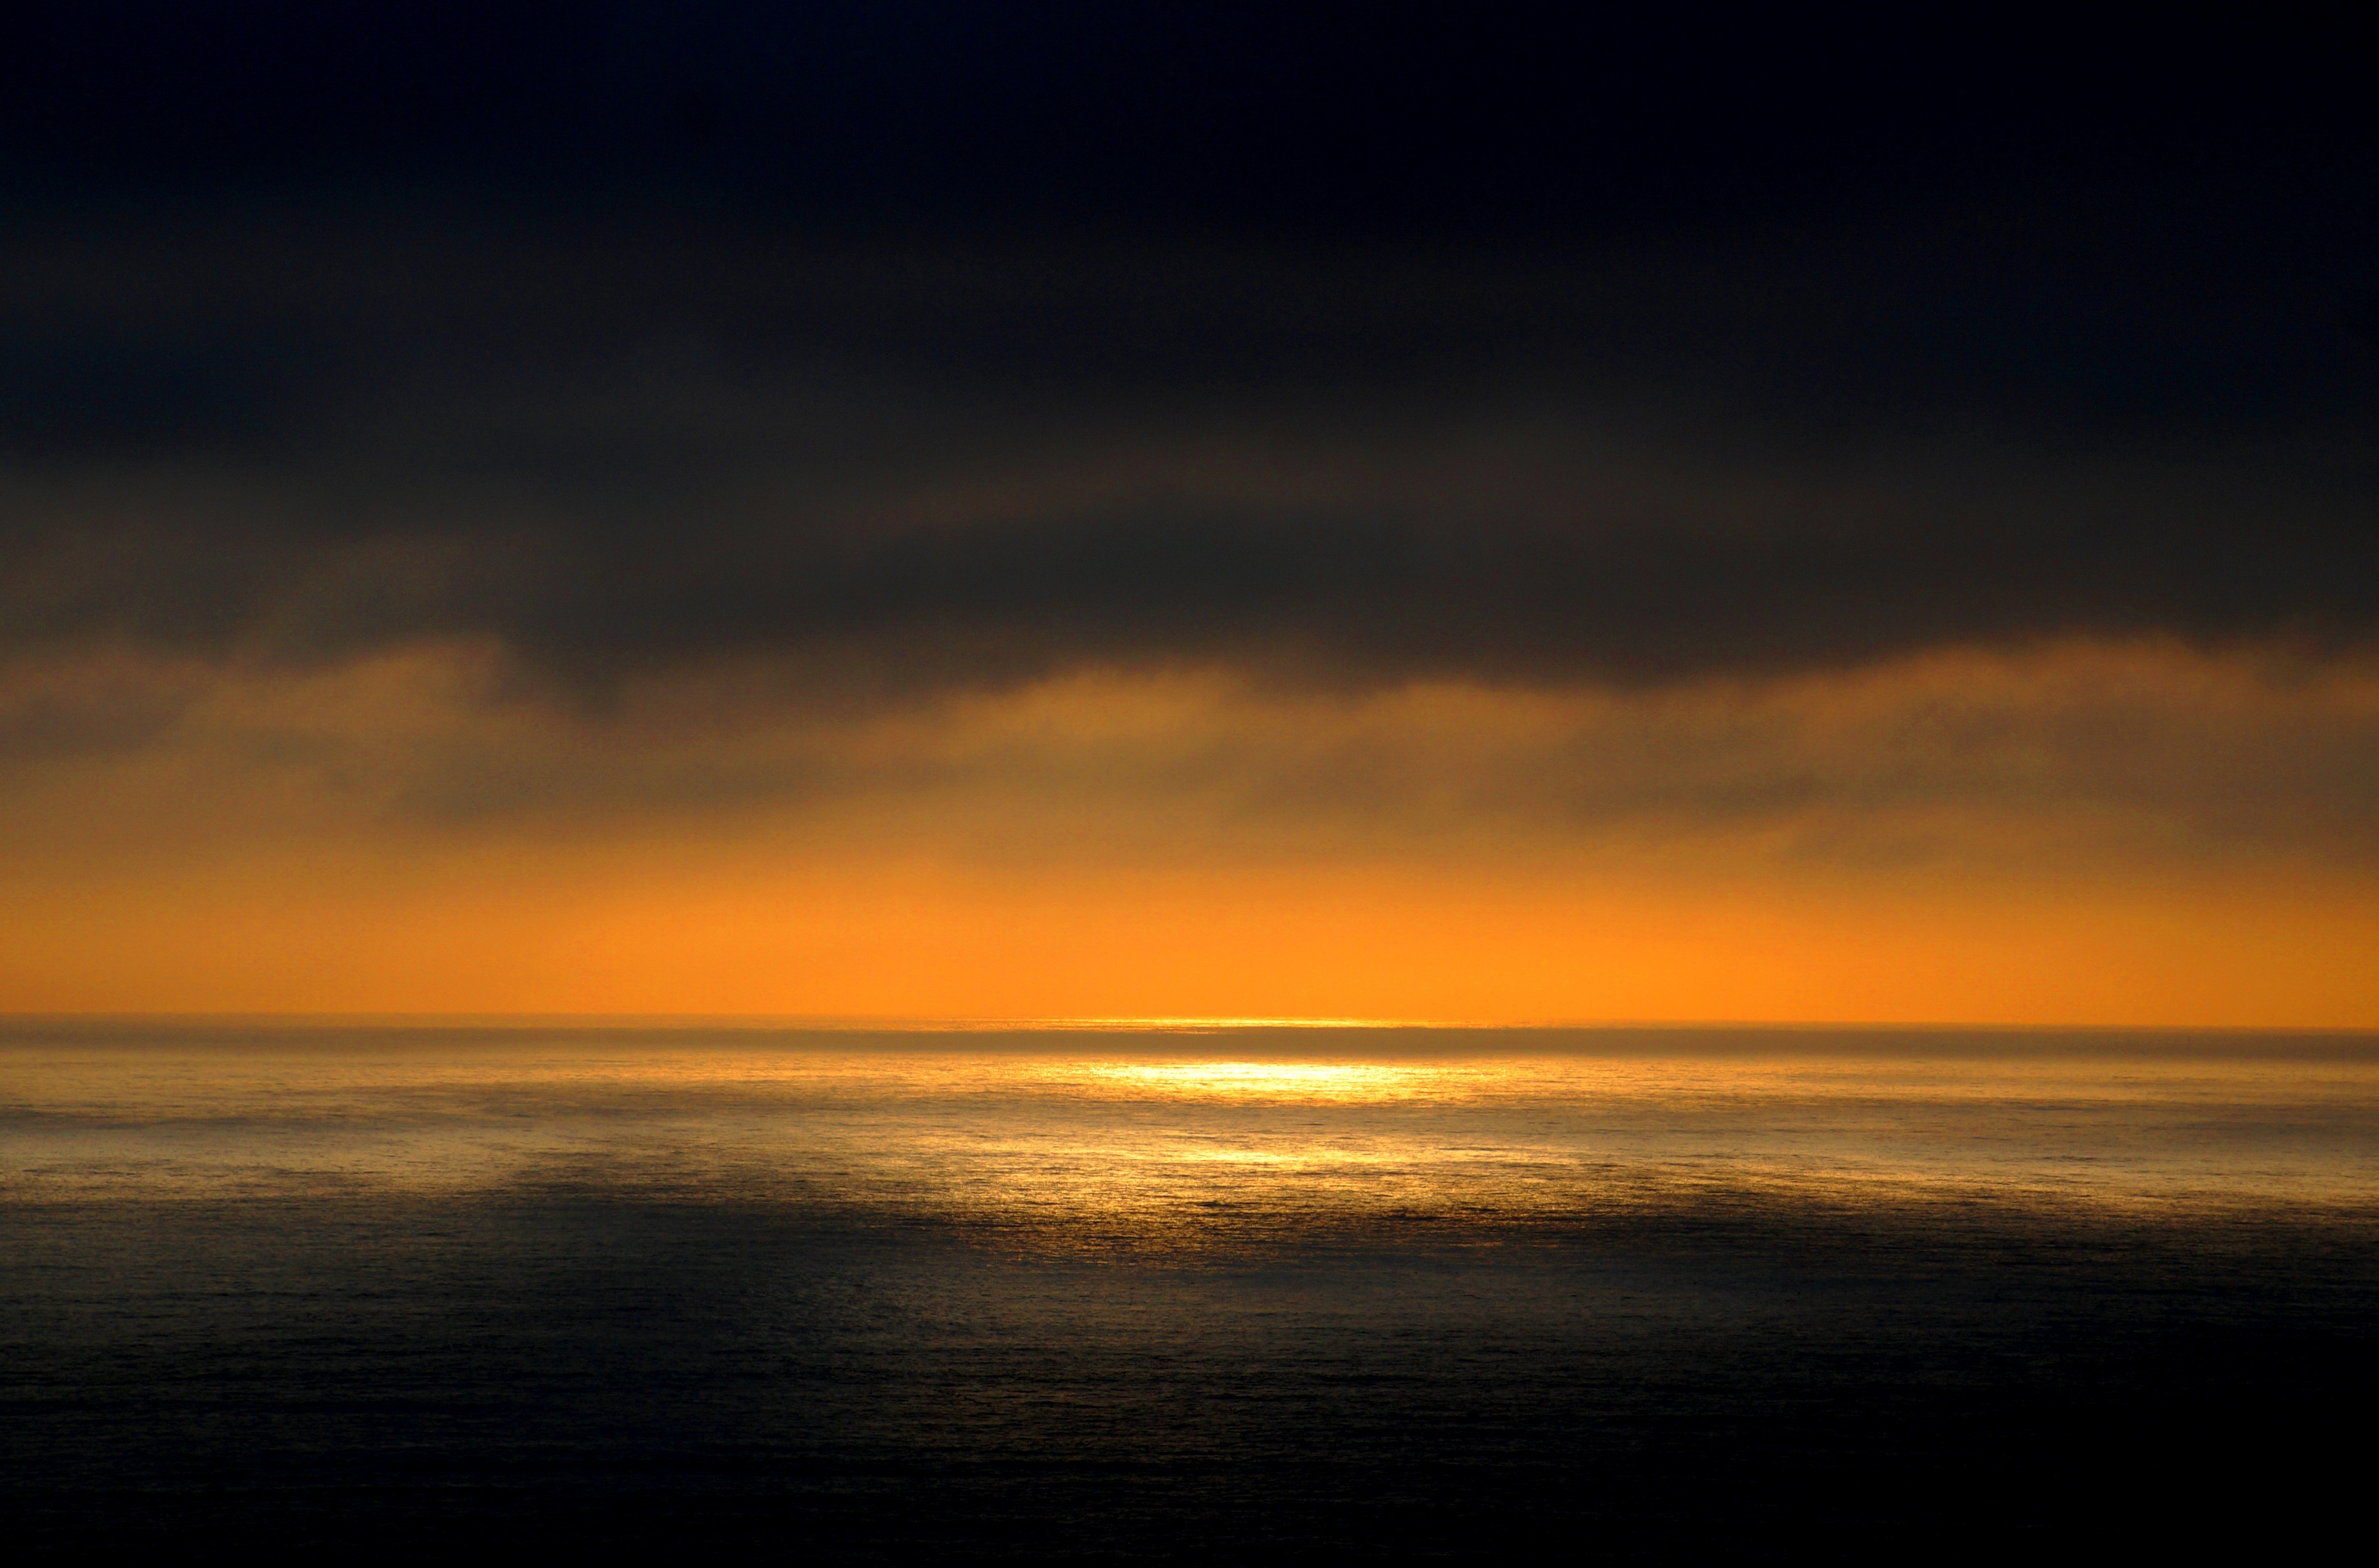
beach, sea, coast, ocean, horizon, cloud, sky, sun, sunrise, sunset, sunlight, morning, wave, dawn, atmosphere, dusk, evening, afterglow, wind wave